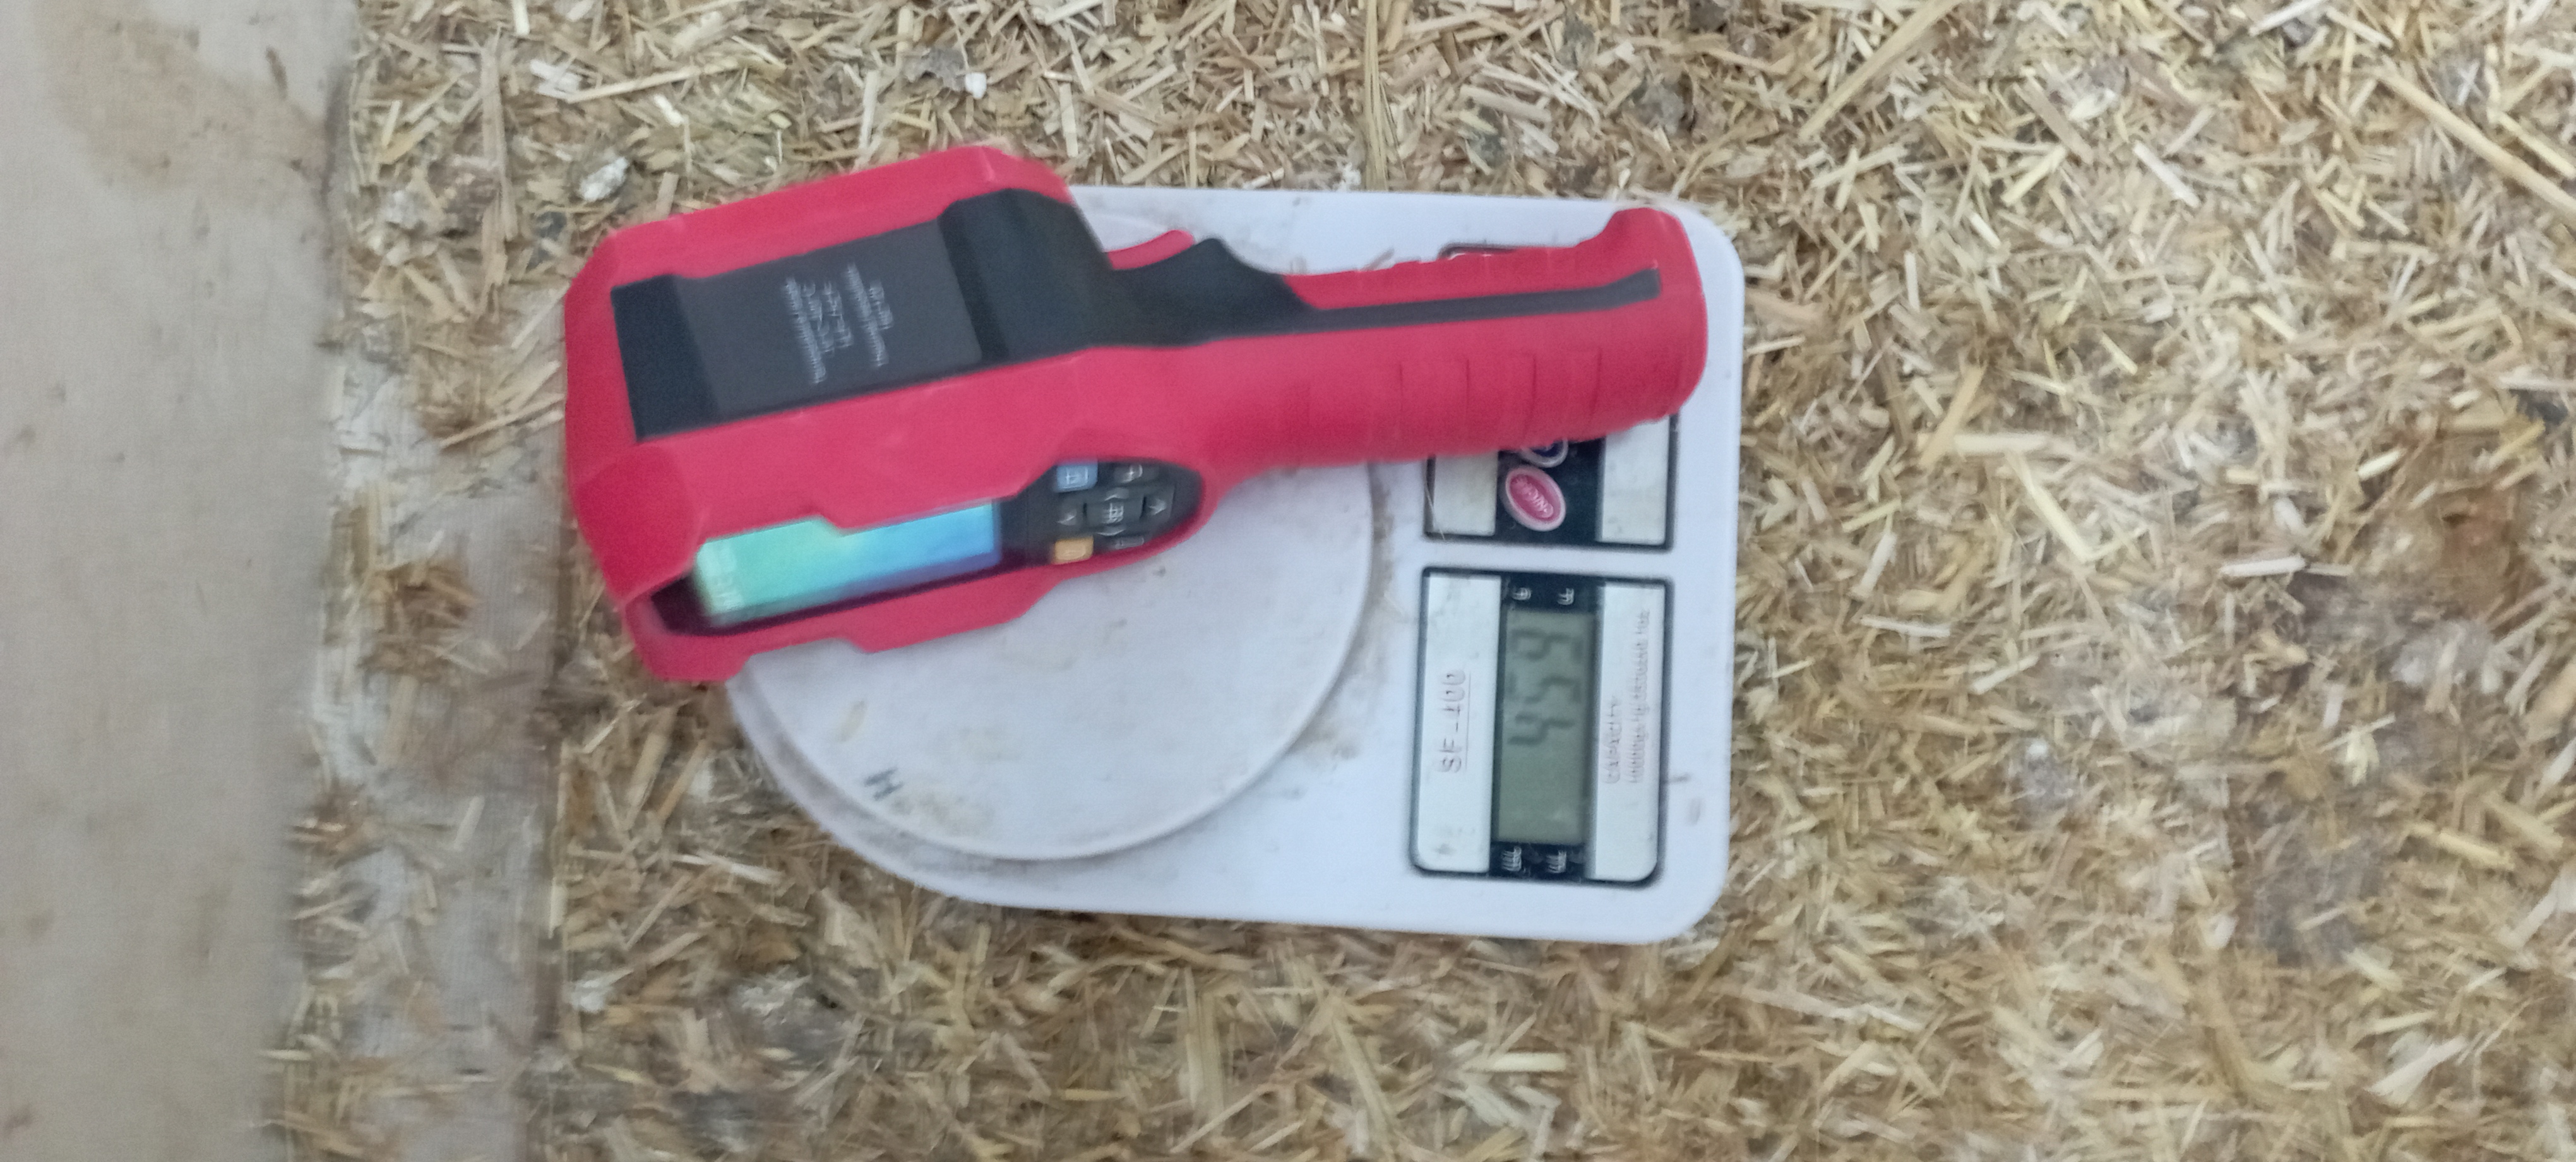
Weight: 592 g